Massachusetts Convention of Towns

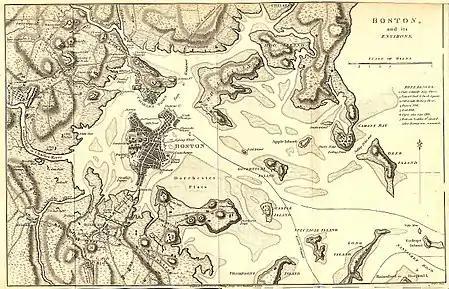
Colonial map showing Castle Island at the entrance to Boston's inner harbor

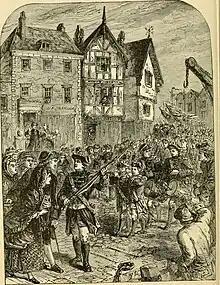
British troops entering Boston, 1768. Illustration from a 1904 history book.

In February 1768, the Massachusetts House of Representatives issued a circular letter denouncing the Townshend Acts and sent it to representatives of the other colonies. Lord Hillsborough, the Secretary of State for the Colonies, ordered the House to rescind the letter. When the House refused to comply, Governor Francis Bernard dissolved the Massachusetts general assembly. This led to an outbreak of mob violence from colonists who no longer had any legal way to deal with their grievances.